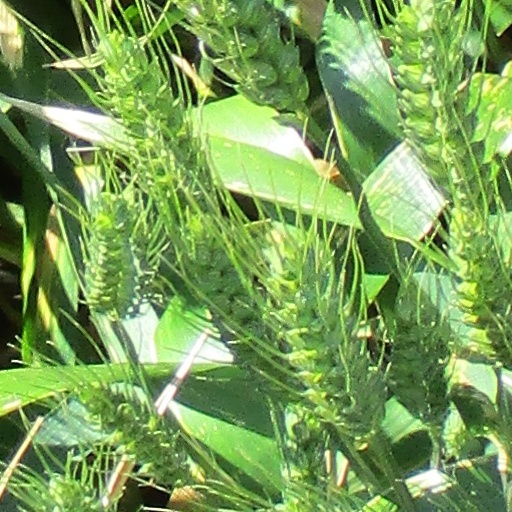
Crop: wheat